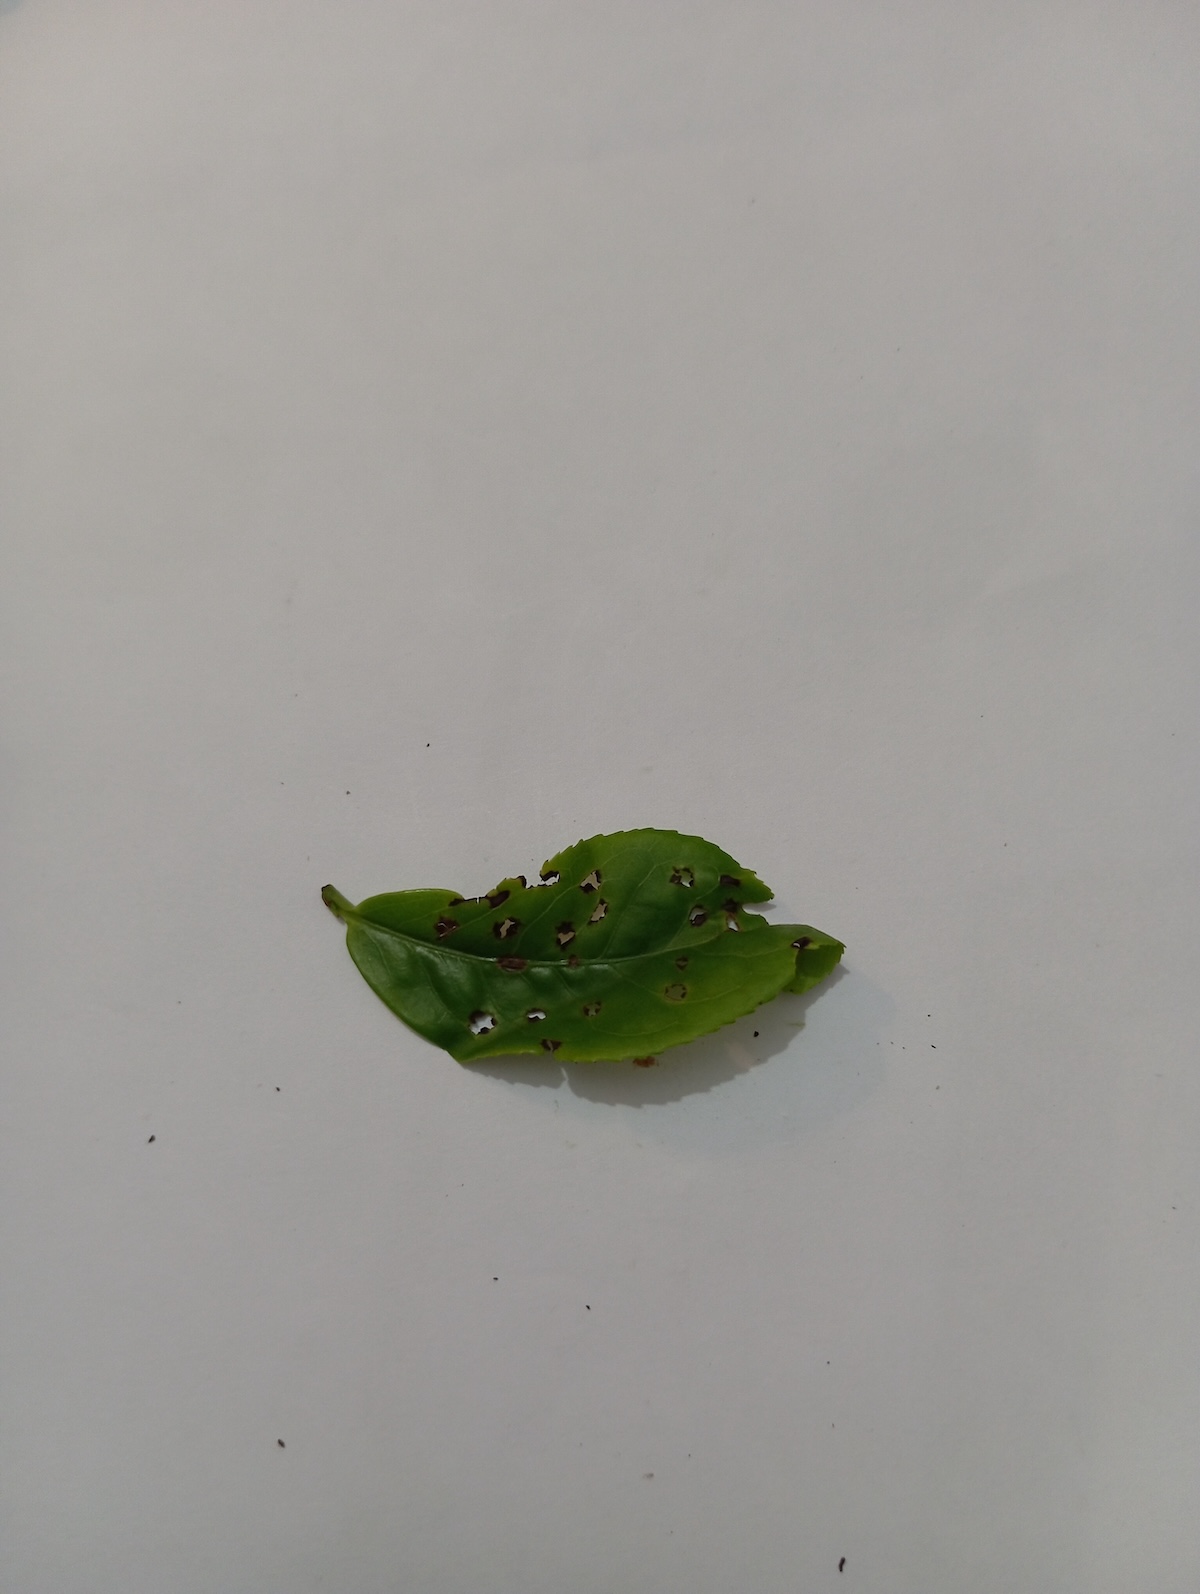
Label: Green mirid bug